Sark

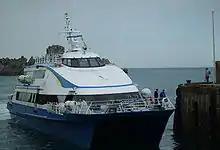
The high-speed ferry service from Jersey arriving at Sark

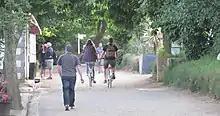
Street scene in Sark

The Isle of Sark Shipping Company operates small ferries from Sark to St Peter Port, Guernsey. The service takes 55 minutes for the crossing. A high-speed passenger ferry is operated in summer by the French company Manche Iles Express to Saint Helier, Jersey. A 12-passenger boat, the "Lady Maris II", operates regular services to Alderney.